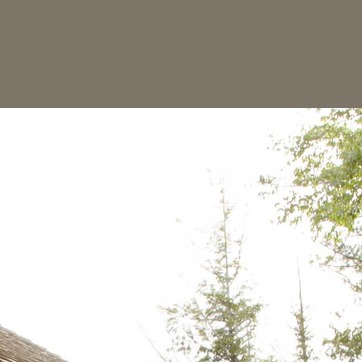
Material: sky